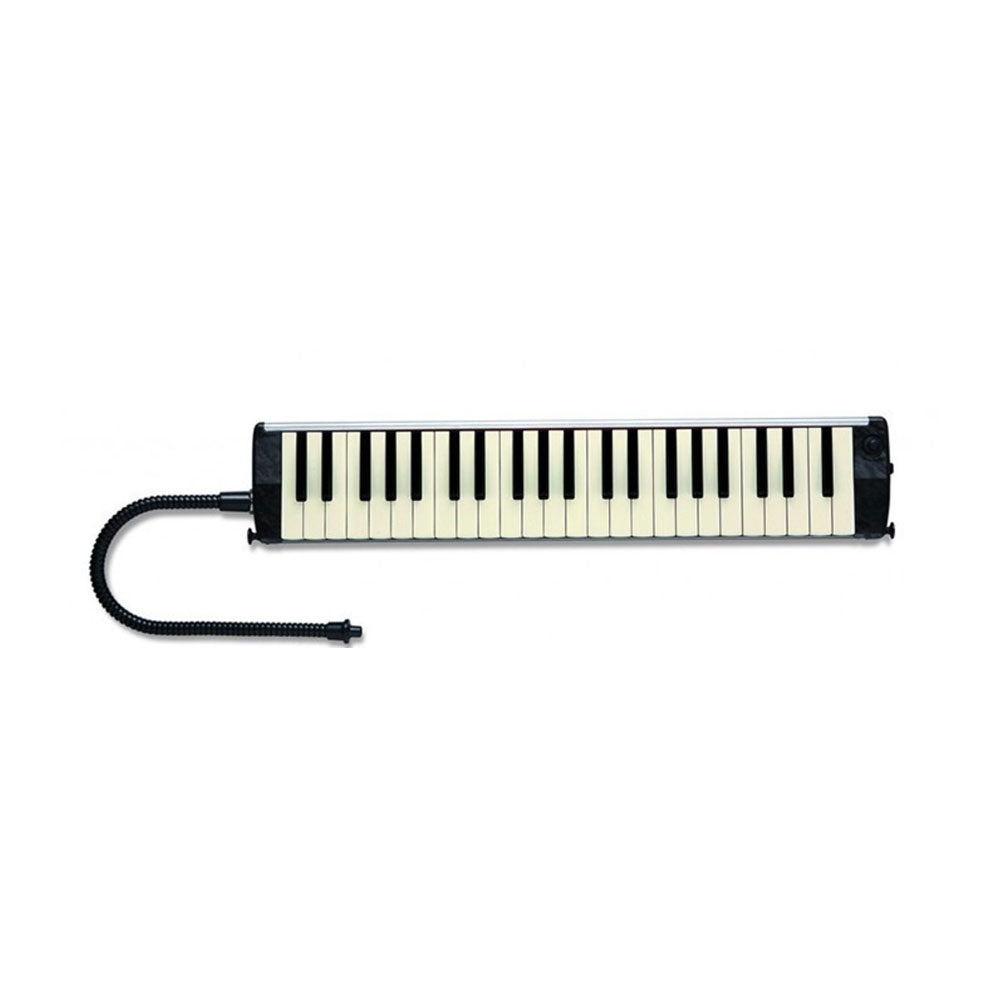
Suzuki Alto Hammond Melodion PRO W/ Case 44HP V2
Brand: MDC
Electric Acoustic Keyboard Harmonica was born PRO-44H is an Electric Acoustic keyboard harmonica with built-in pickup microphone that was born in collaboration with Hammond and Suzuki Melodion. PRO-44H and PRO-44HP - two different sound characters The newly designed reed for 44 keyboard has a stable pitch from the disappearing pianissimo to the aggressive fortissimo. At the other end of PRO-44H characterized by its fine timbre, PRO-44HP is a sound character with strength and melancholy. According to the style of player, it can be chosen. Connecting to amplifier and effector The clear reed sound with reduced keying sound is picked up evenly over the entire tone range, and a clear reed sound that can not be obtained with an external microphone is realized. Sound make-up is also at will by connecting to equalizer and effector. It can be clearly stated in an electric band with loud instruments. Specifications Keyboard Alto 44keys c-g3 Material Cover : Steel + Chrome Plating Reed : Phosphor Bronze Microphone Built-in Small Dynamic microphone Controller Volume Jacks Output jack(1/4" phone jack, microphone level) Measure Body : 563 x 106 x 52mm Case : 600 x 145 x 85mm Weight Body : 1,200g Case : 320g Accessory Special Short mouthpiece (MP-141) Flexible mouthpiece (MP-161) L-Shaped Joint Long mouthpiece (MP-171) Care cloth Nylon Soft Case w/z Shoulder Strap (MP-2003) Remark with strap pin
Category: Arts & Entertainment > Hobbies & Creative Arts > Musical Instruments > Woodwinds > Harmonicas > Orchestral Harmonicas